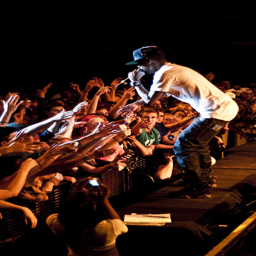
hip hop artist performing in front of a sold out crowd .